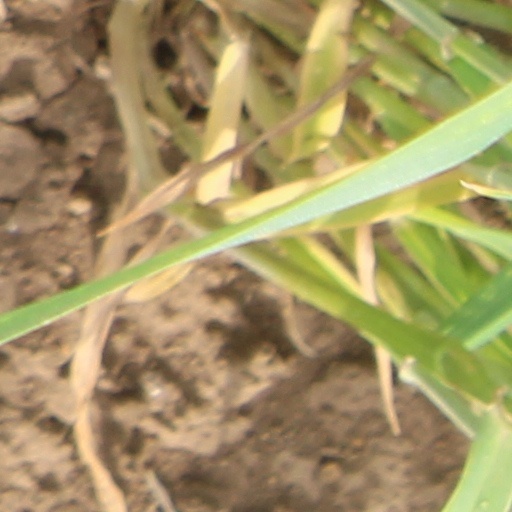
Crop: wheat